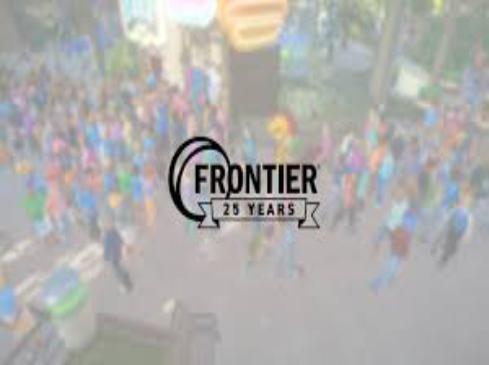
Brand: frontier developments
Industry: Leisure